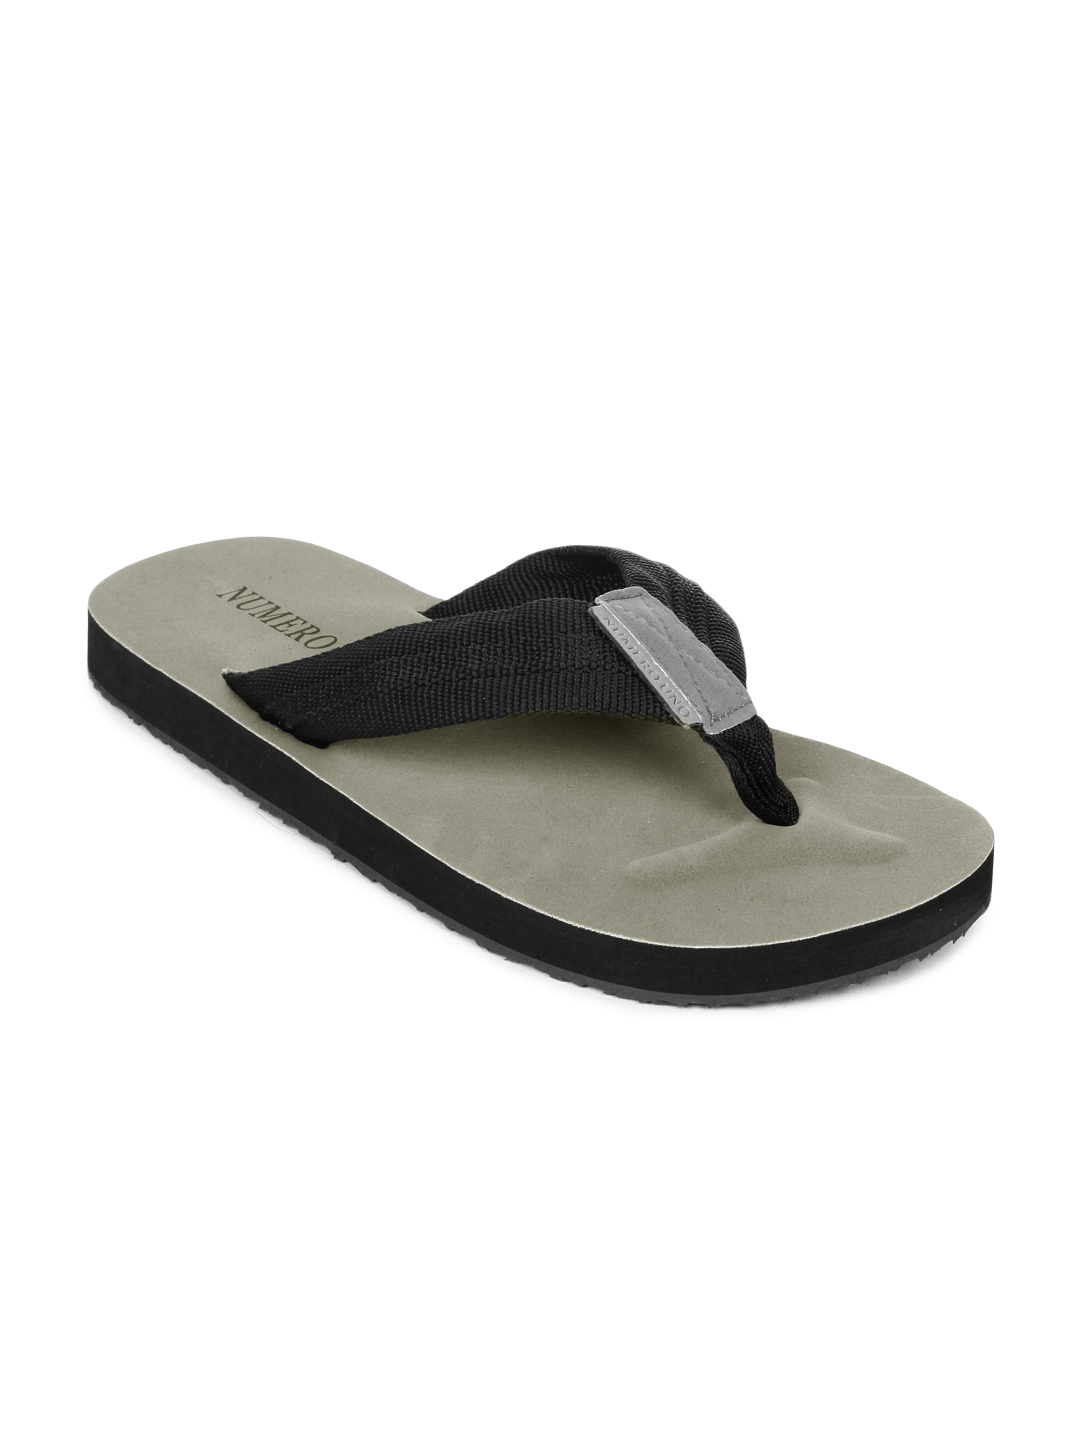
Numero Uno Men Grey Flip Flop
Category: Footwear / Flip Flops / Flip Flops
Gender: Men
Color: Grey
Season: Summer 2012
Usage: Casual